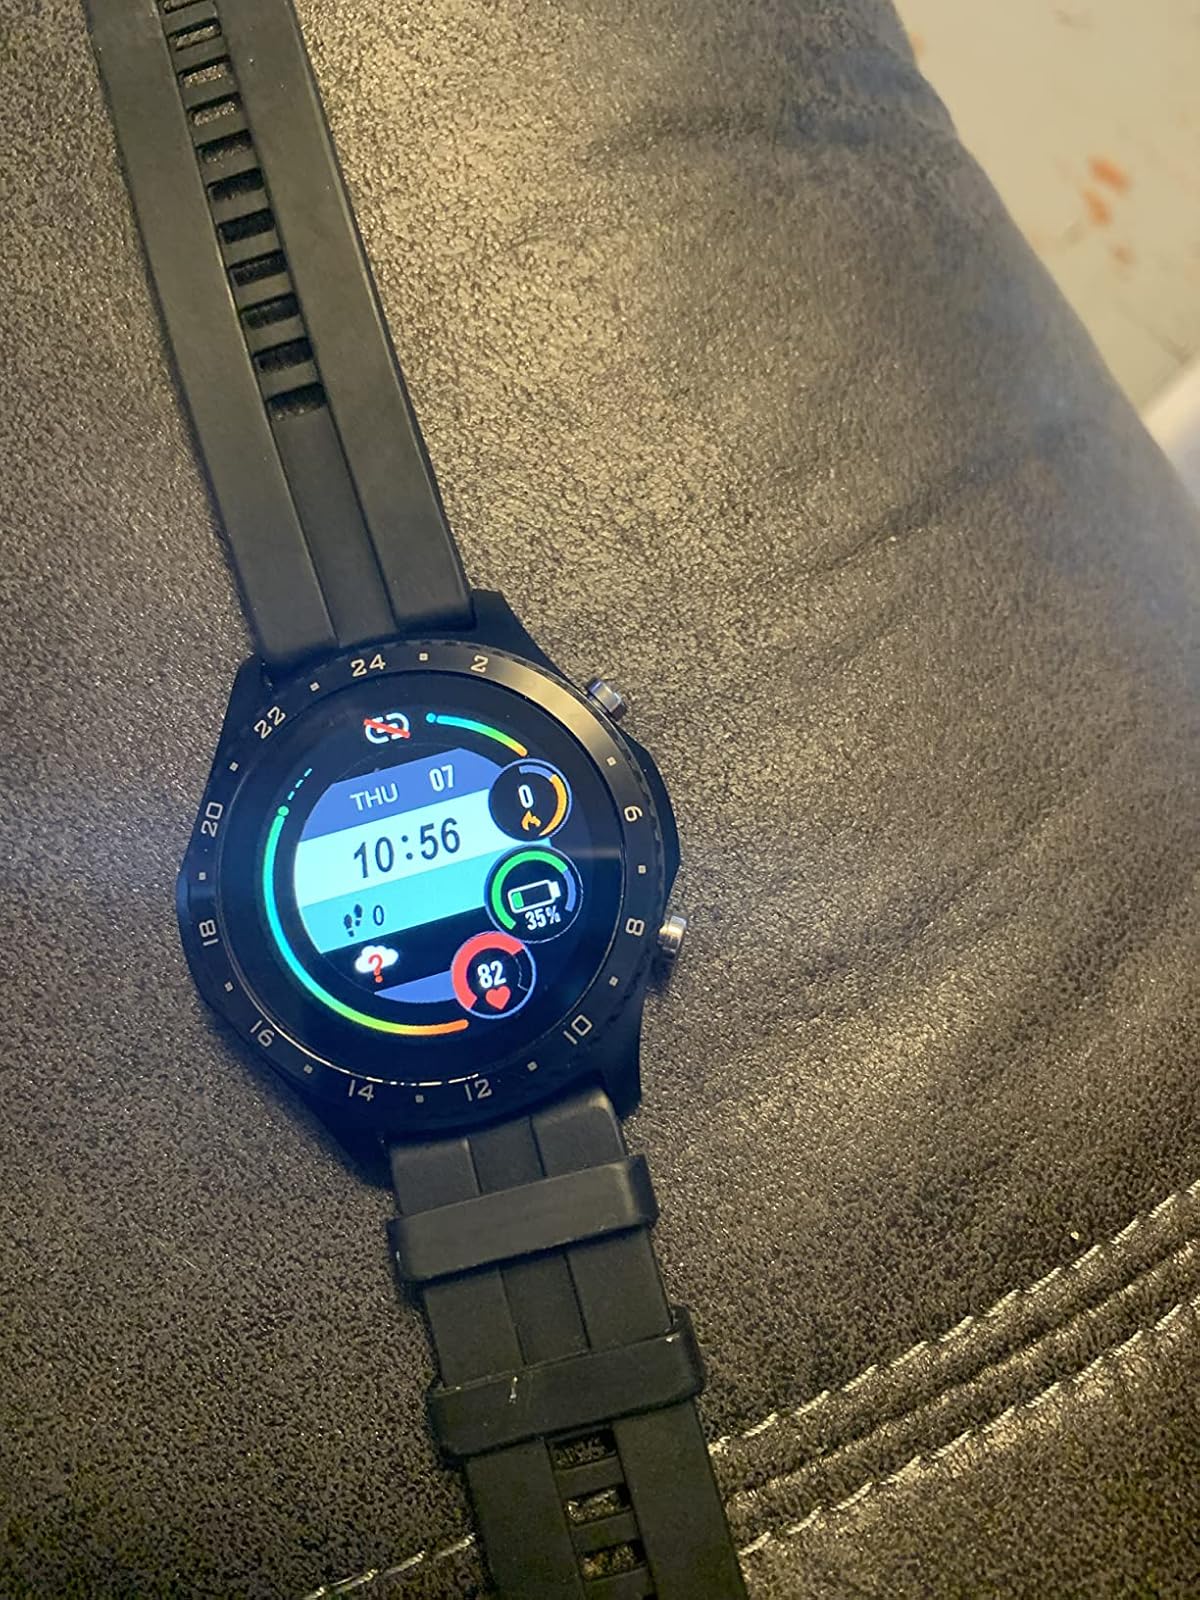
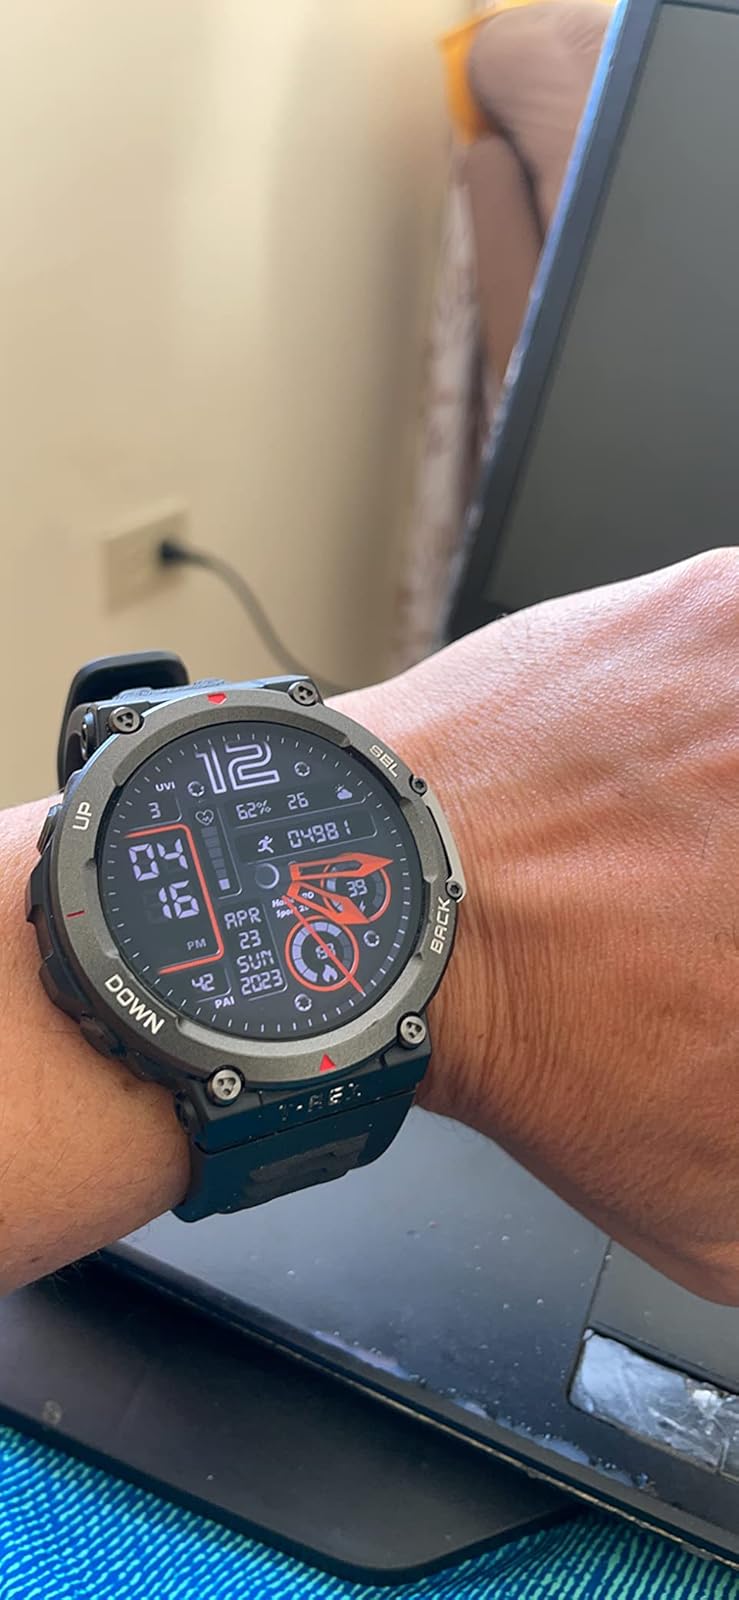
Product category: smartwatch
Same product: no